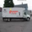
Label: truck